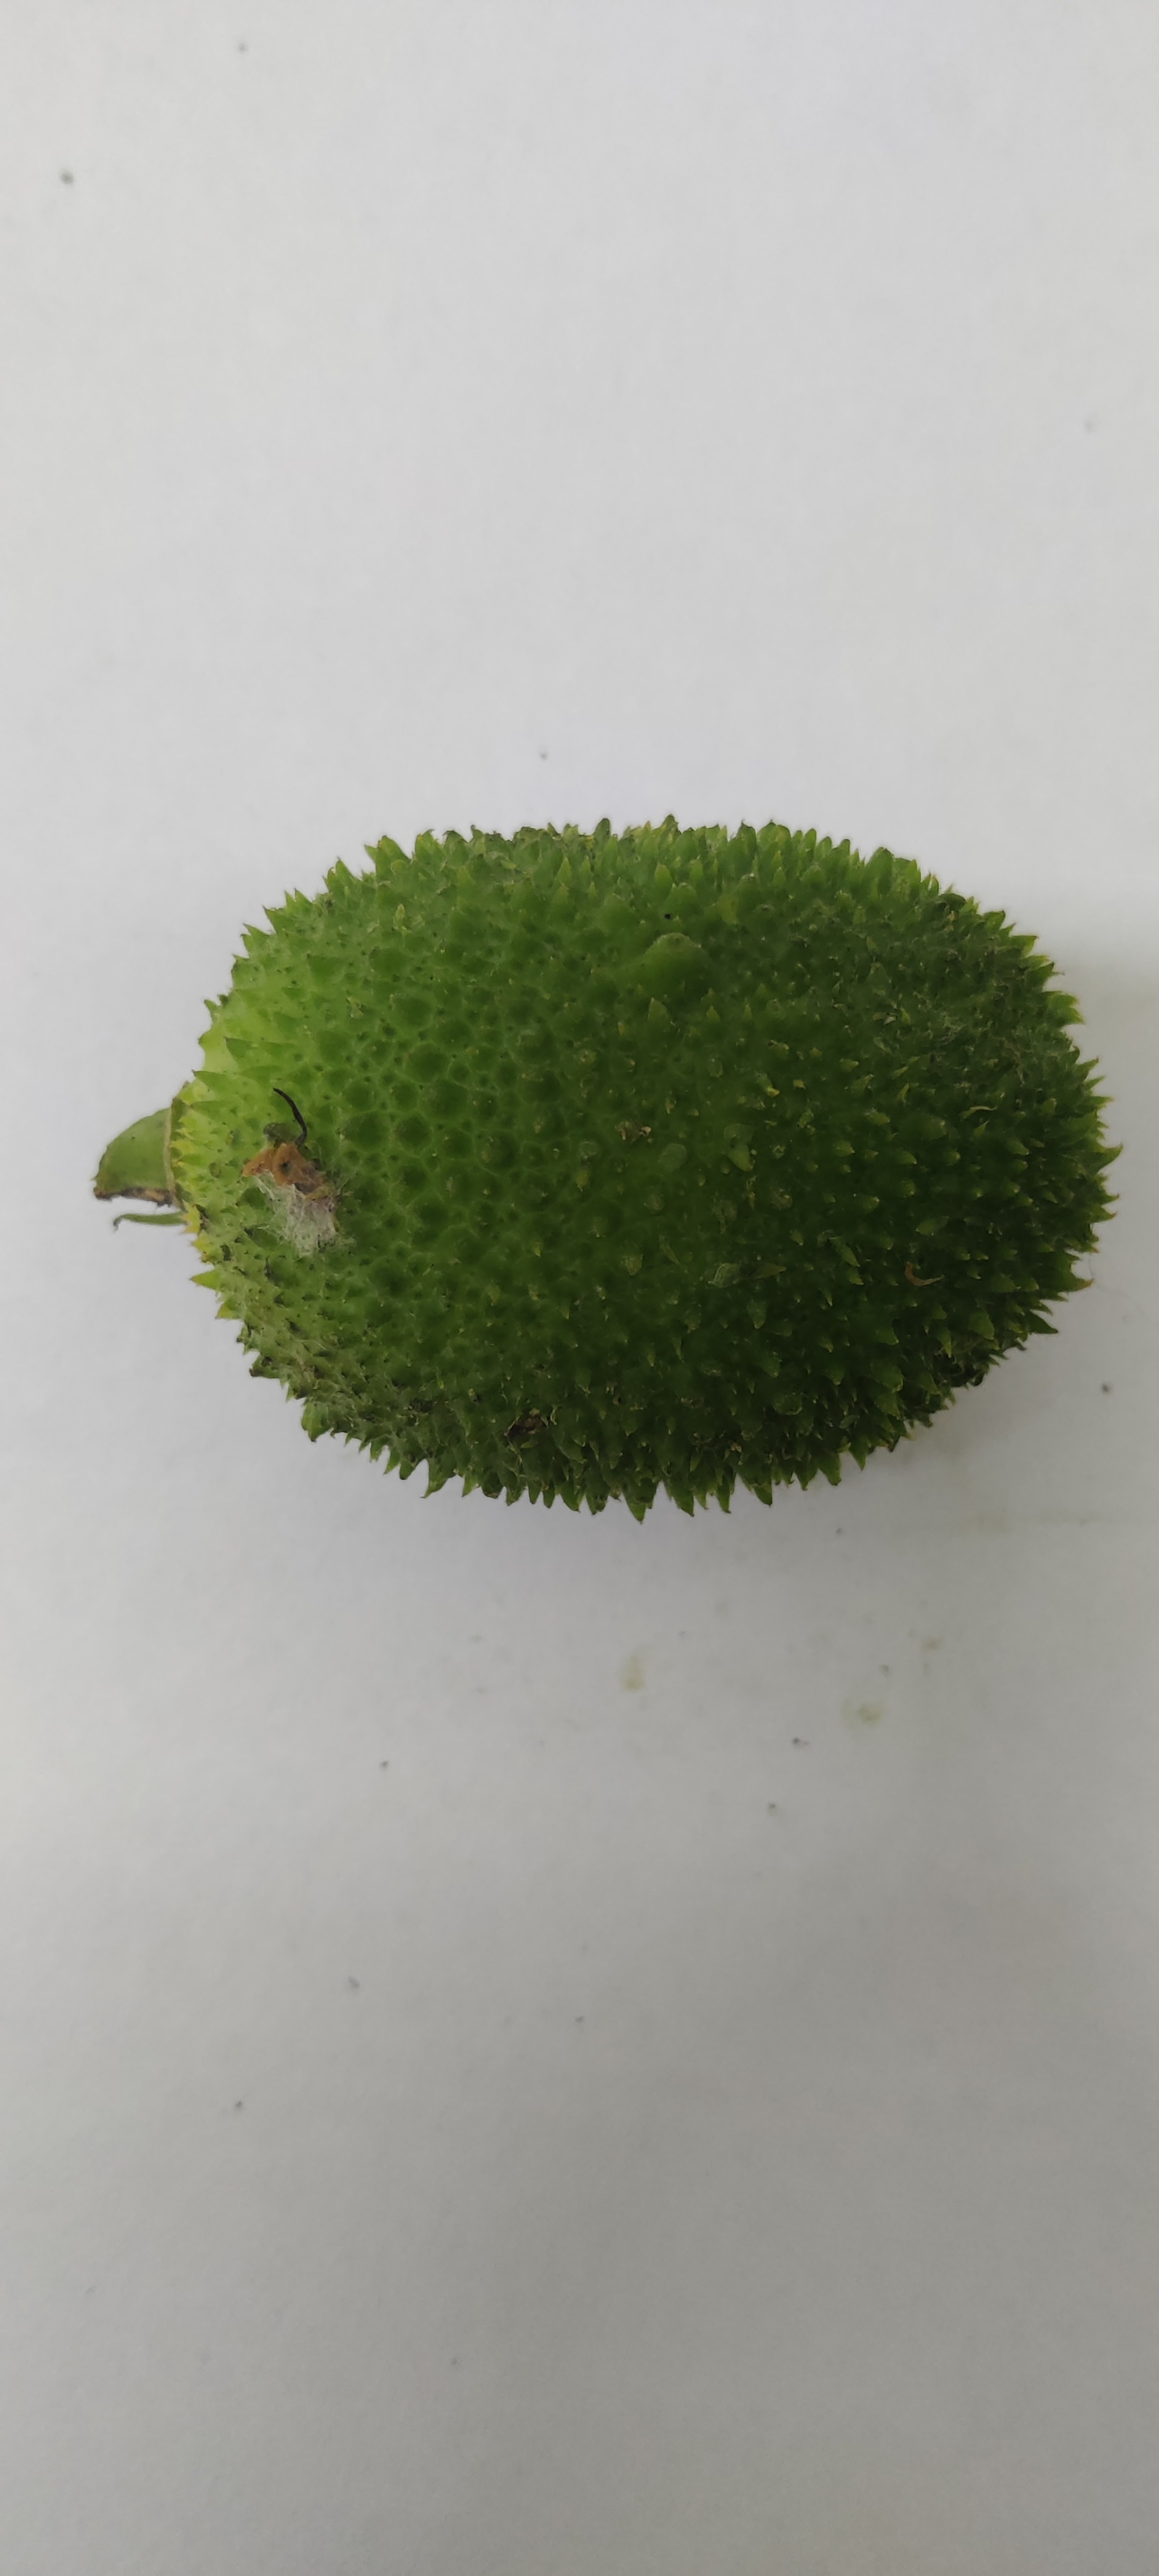
Crop: Spiny Gourd
Condition: Fresh